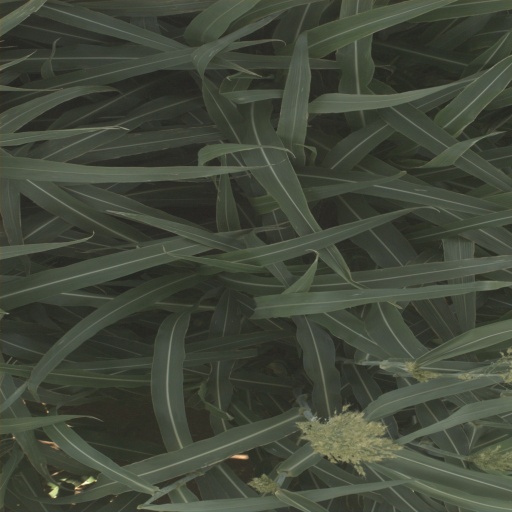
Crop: sorghum